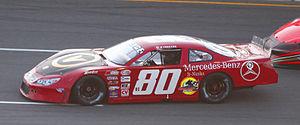
Donald Theetge - Photo Paul-Émile Poulin-Jacques
Donald Theetge est un coureur automobile originaire de la région de Québec né le 3 octobre 1966, principalement actif dans les séries ACT Castrol et ACT Tour.